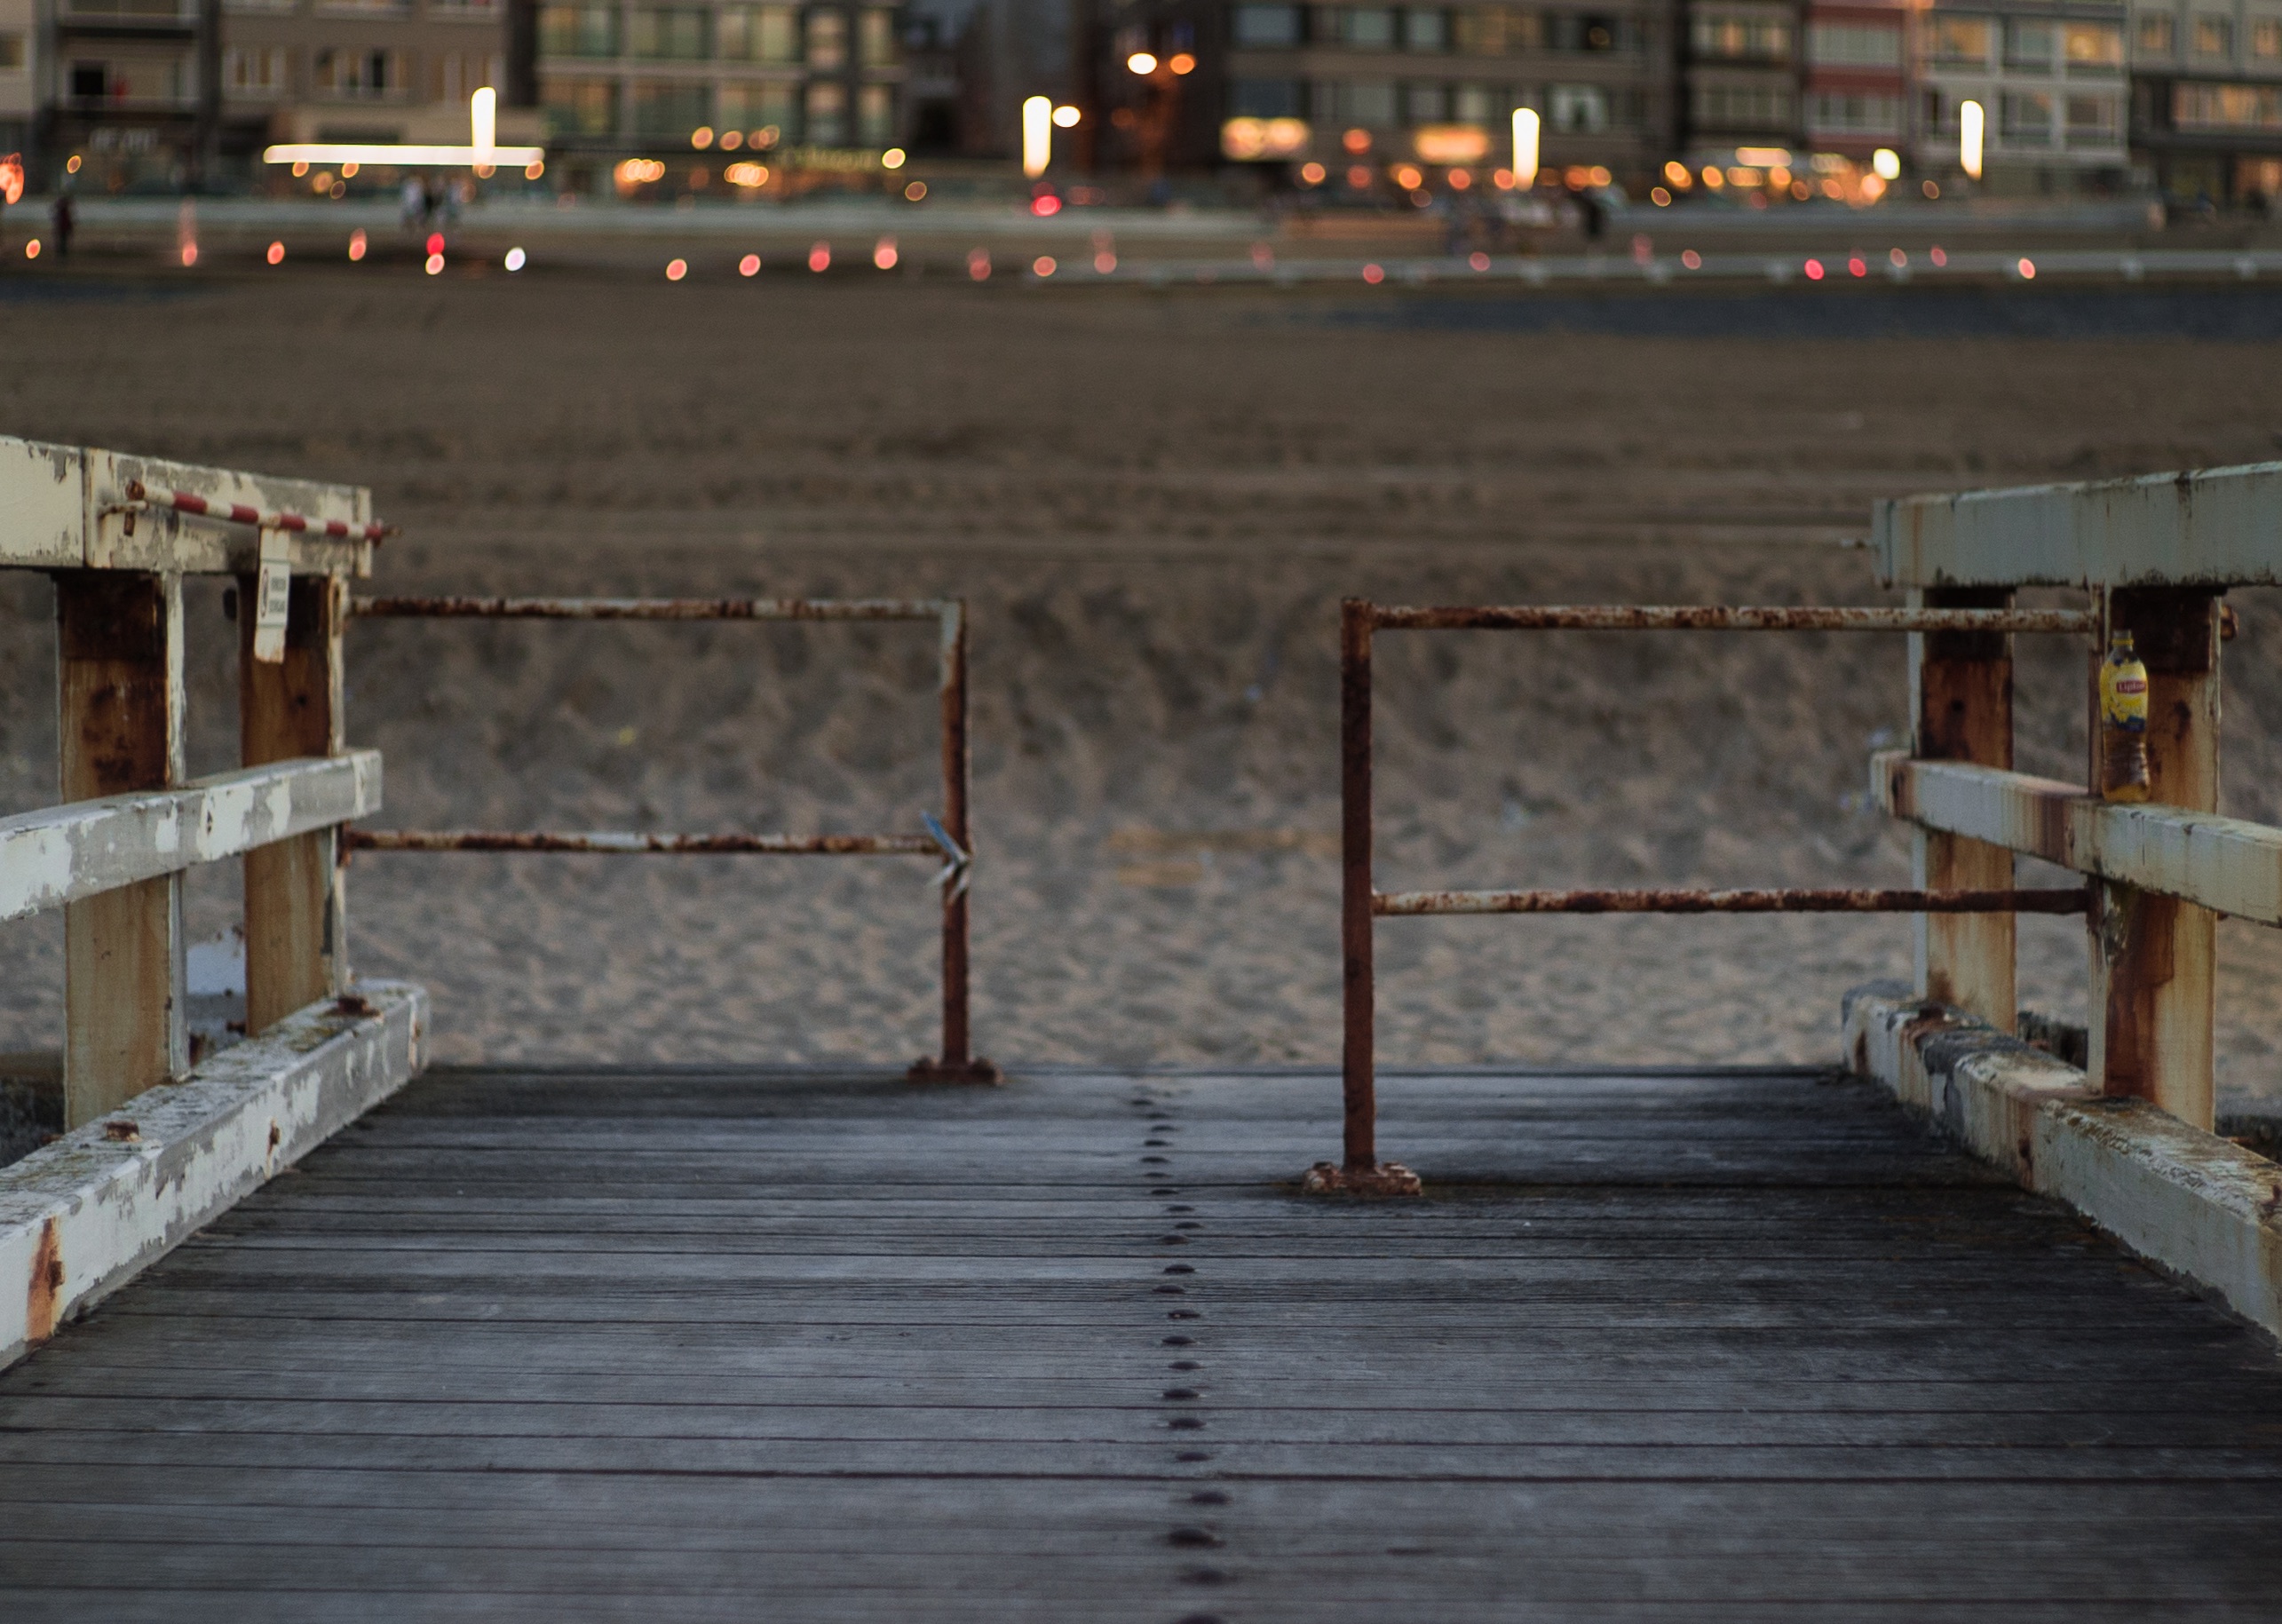
boardwalk, wood, floor, walkway, flooring, urban area, outdoor structure